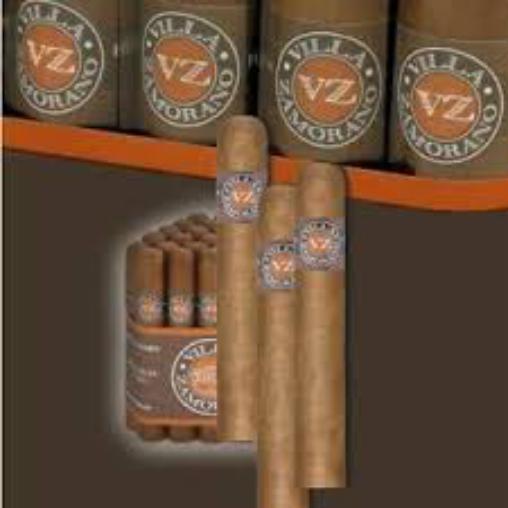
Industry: Necessities